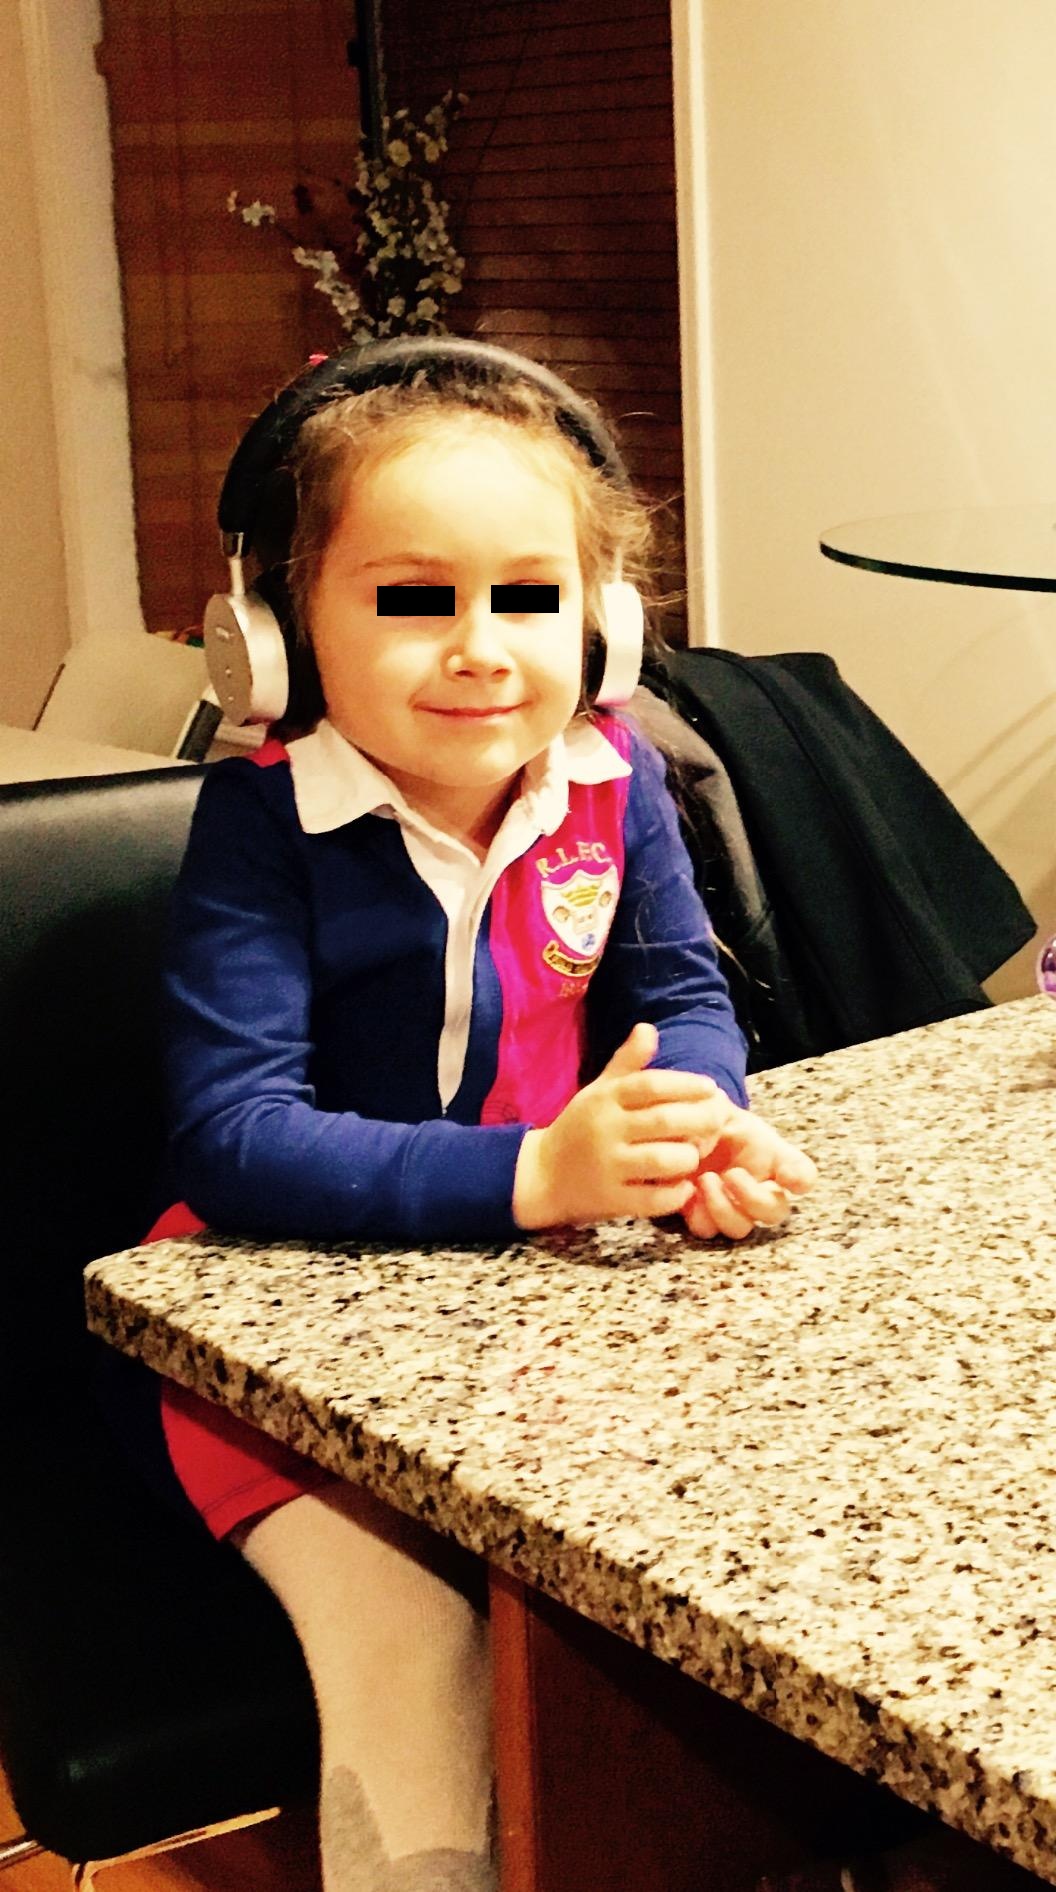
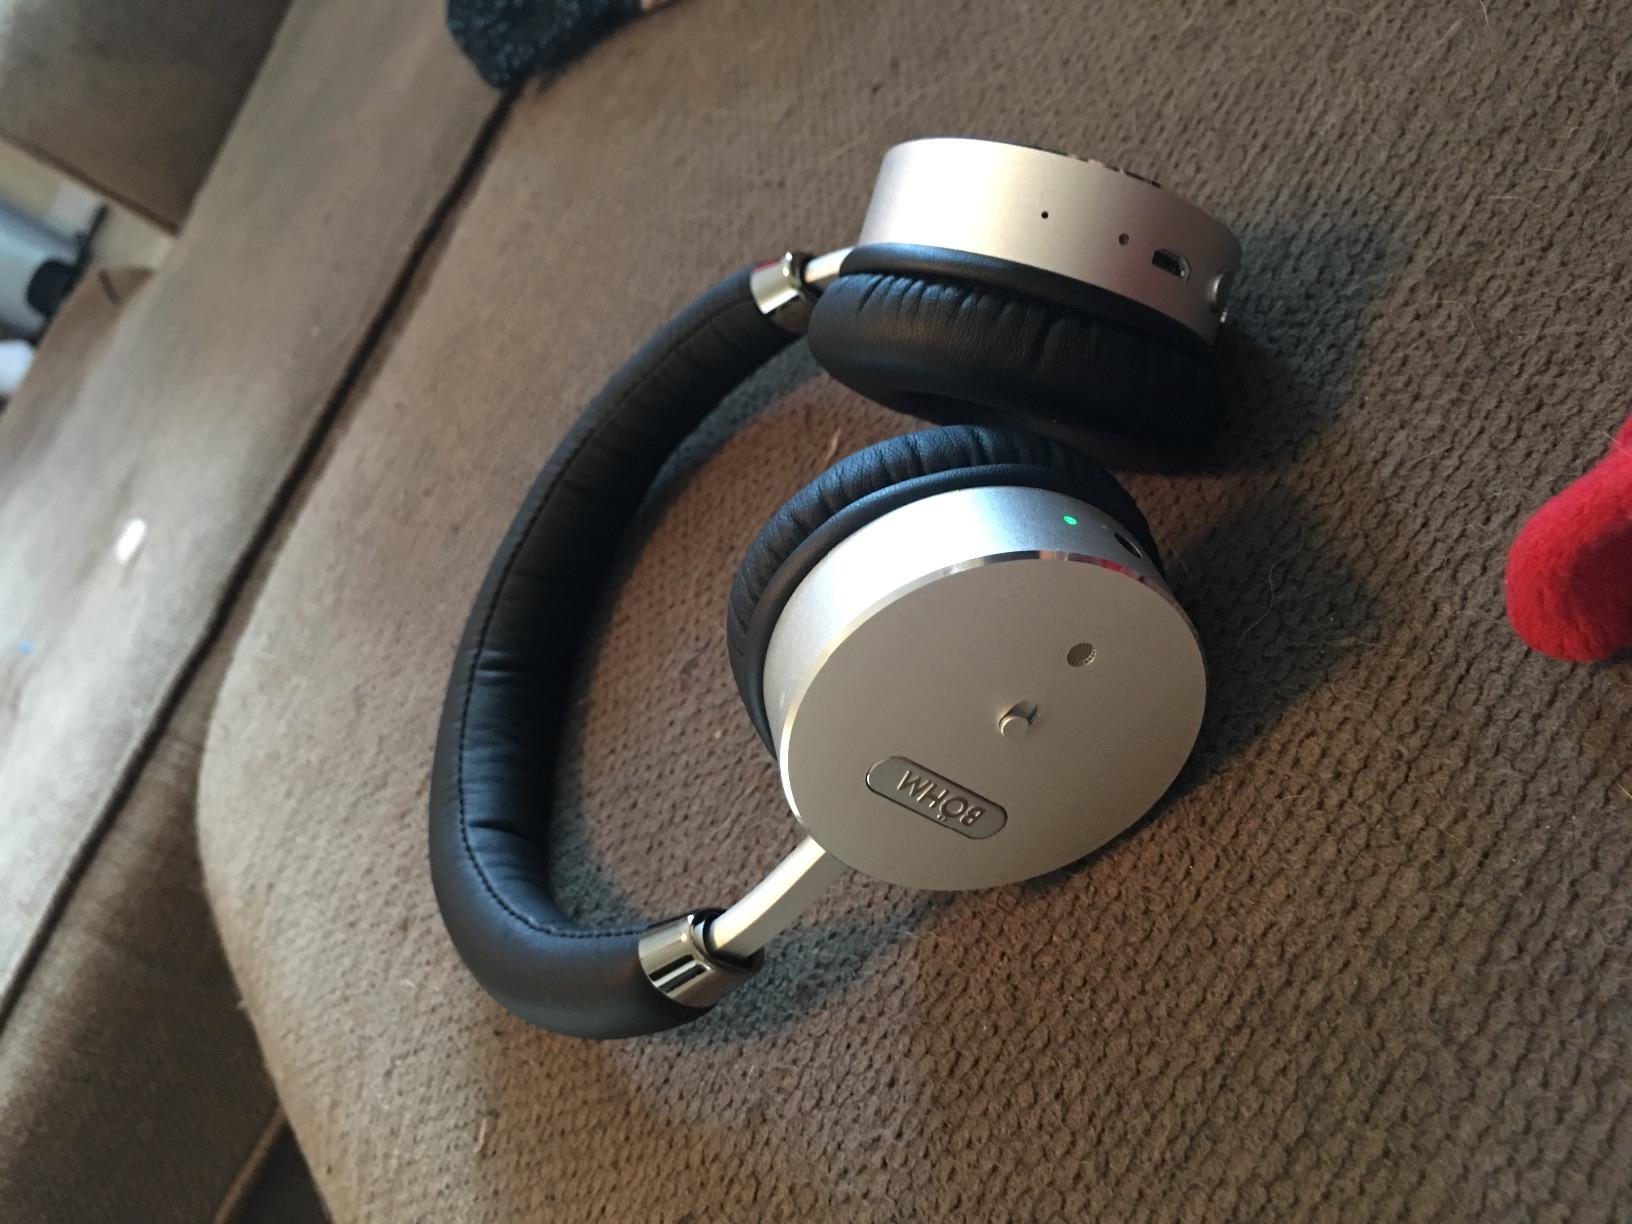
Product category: headphones
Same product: yes